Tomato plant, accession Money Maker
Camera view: tilt-top (135 deg); turntable rotation: 90 degrees
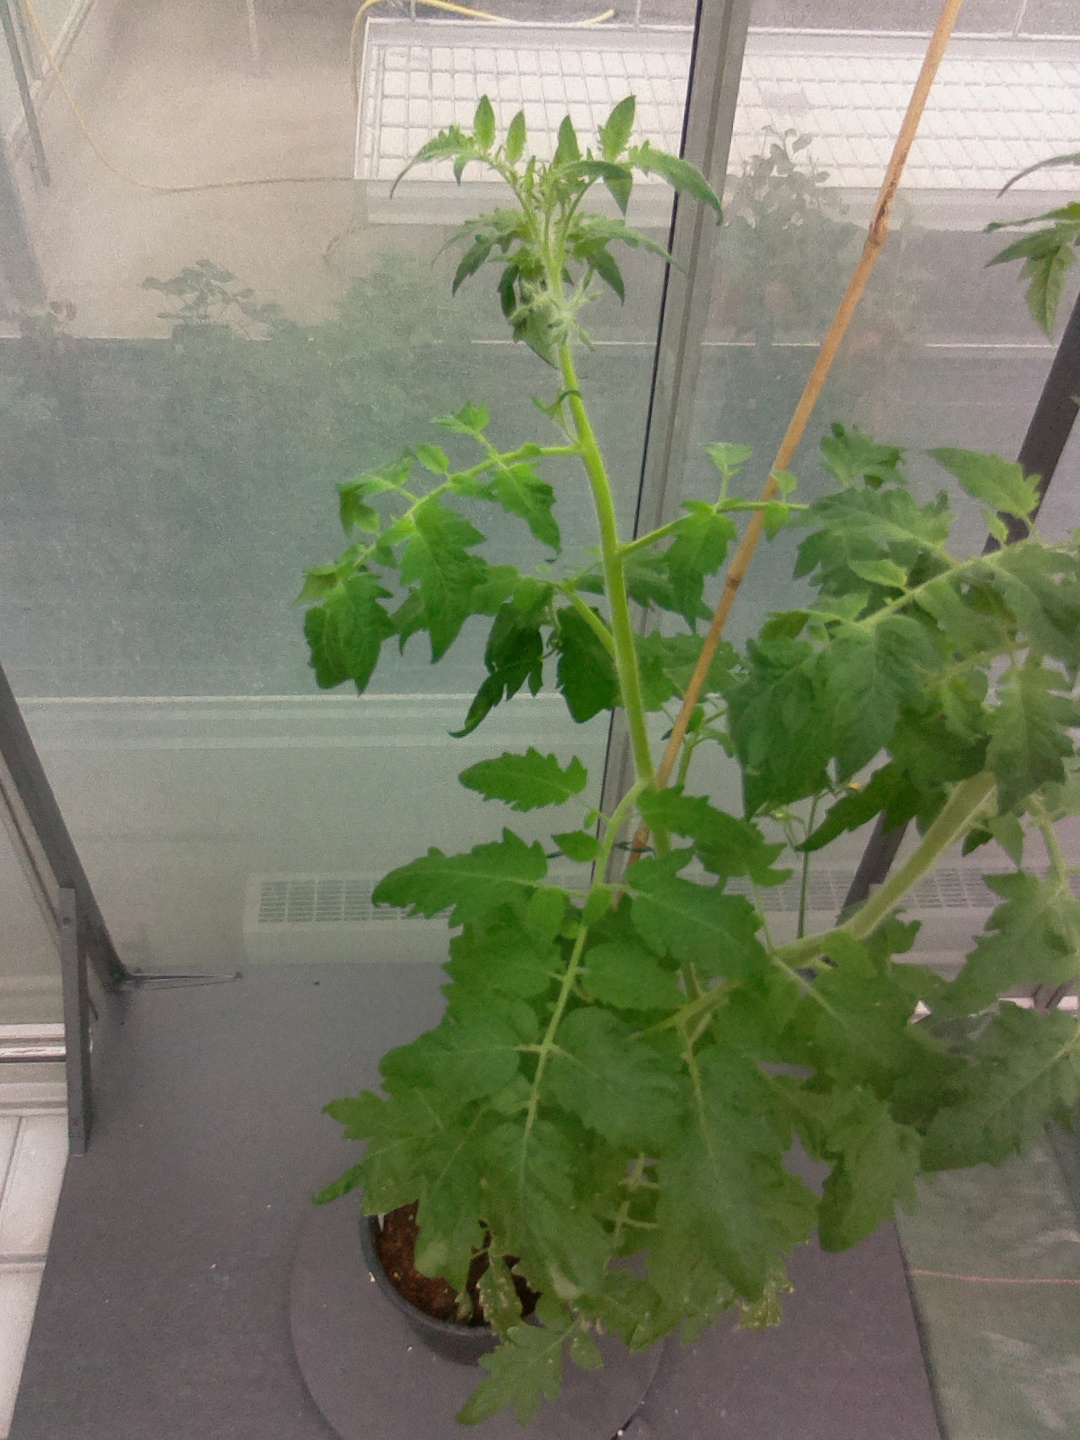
BBCH growth stage 59: 9 or more inflorescences visible